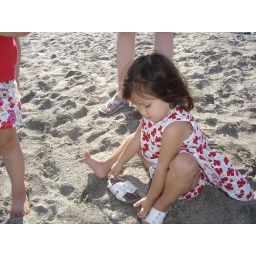
Lauren was eating sand. Soon her whole face was covered in it.